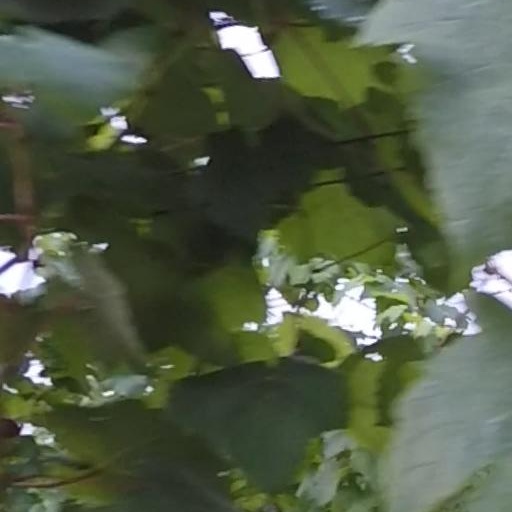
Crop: grape